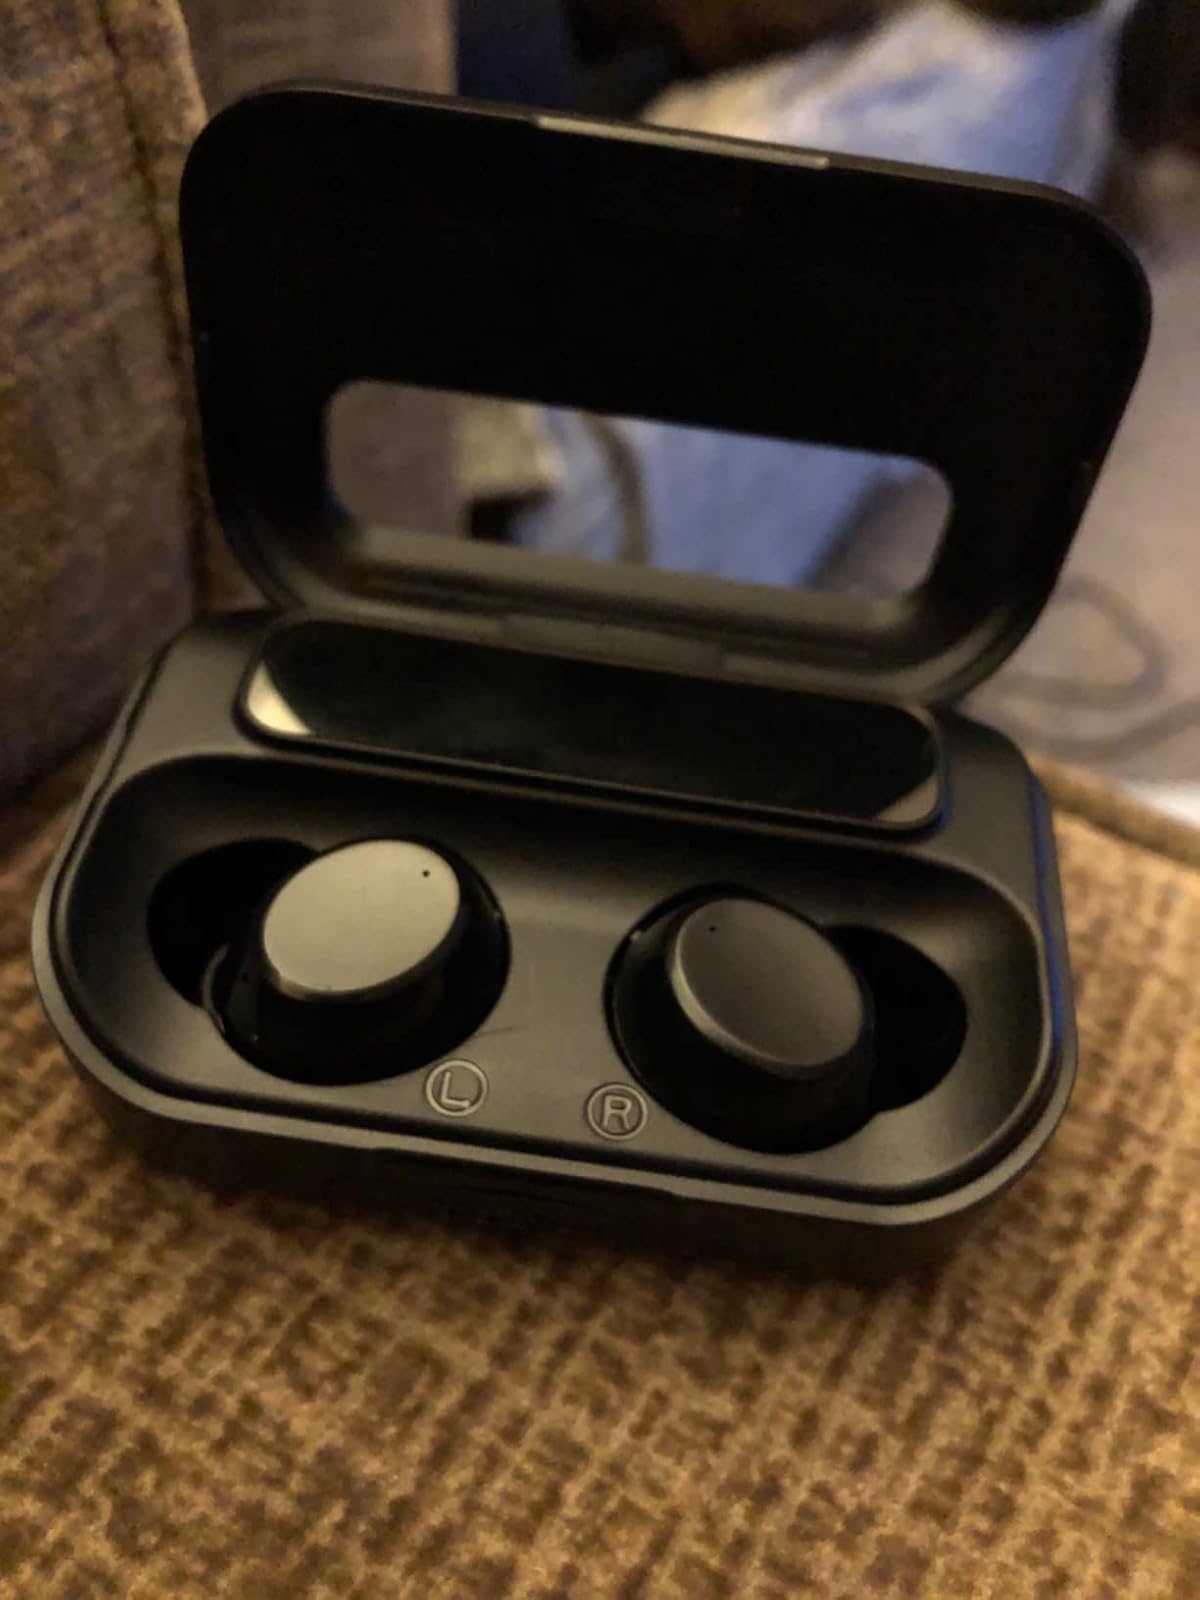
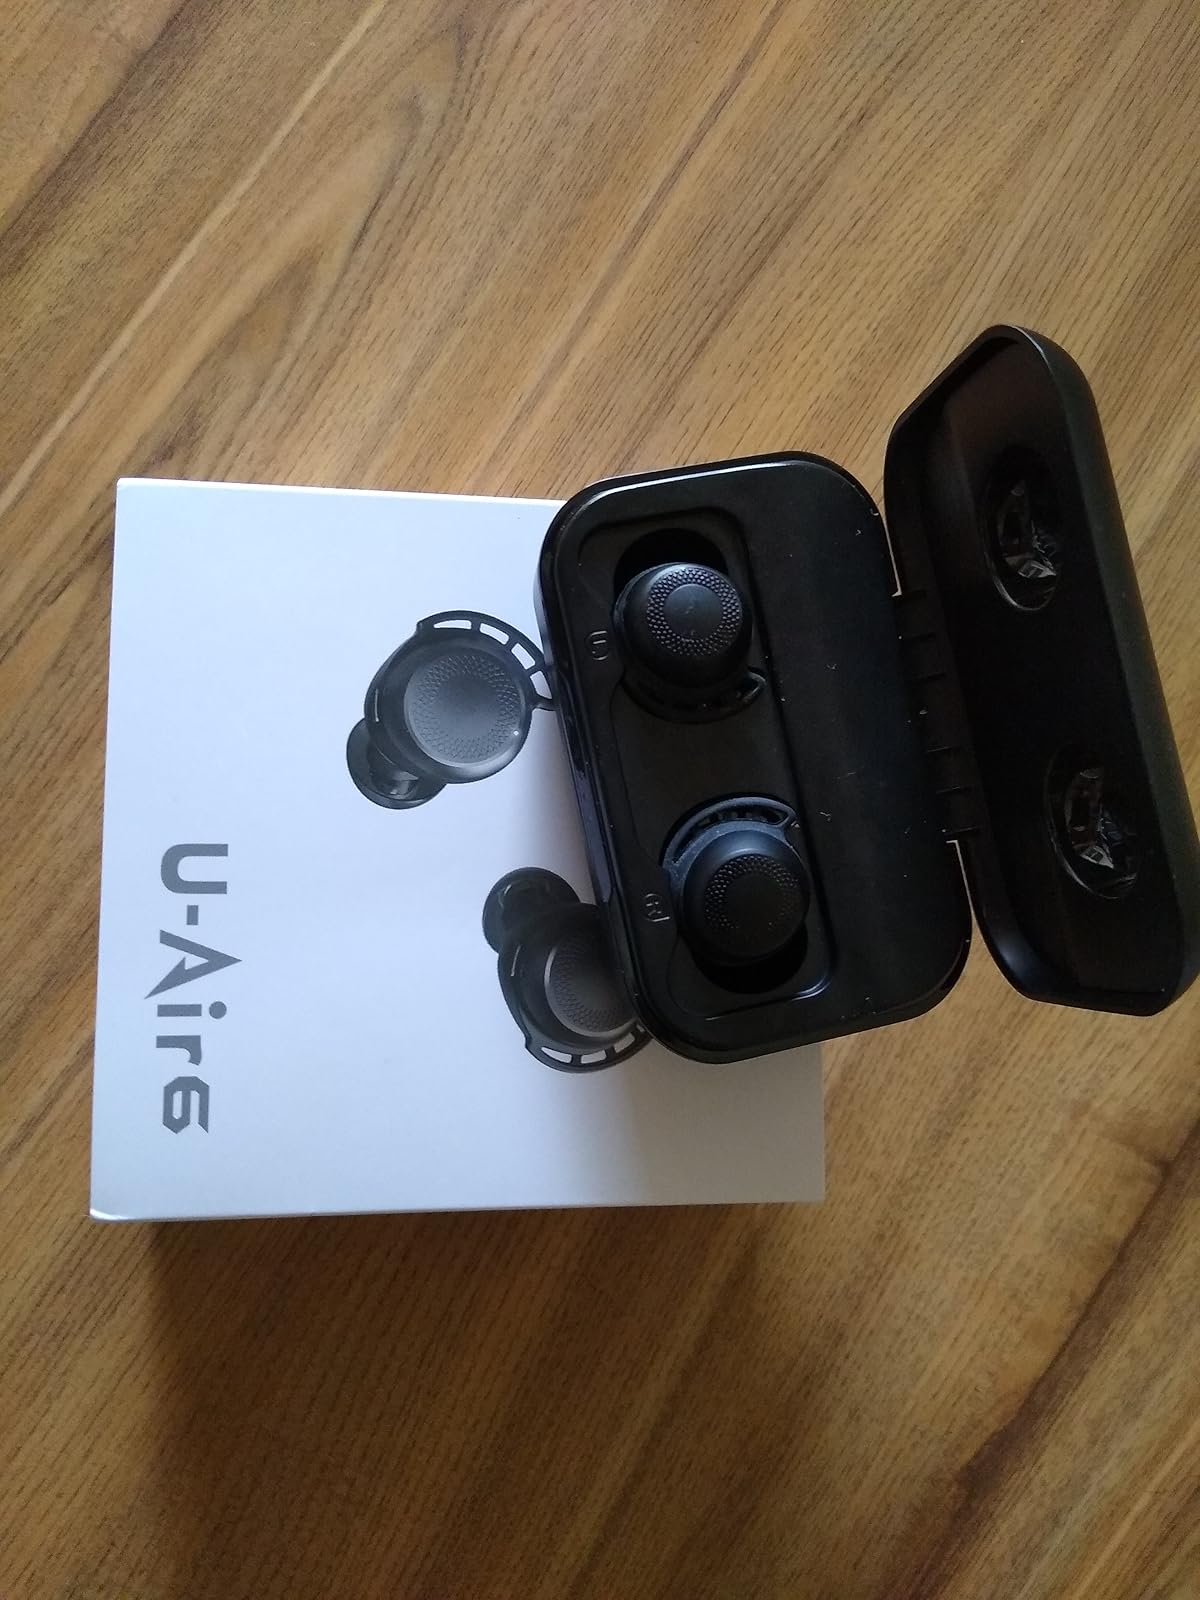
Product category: earbuds
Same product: no